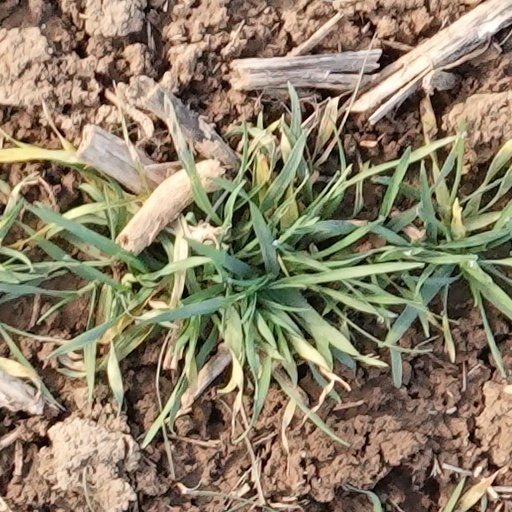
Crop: wheat